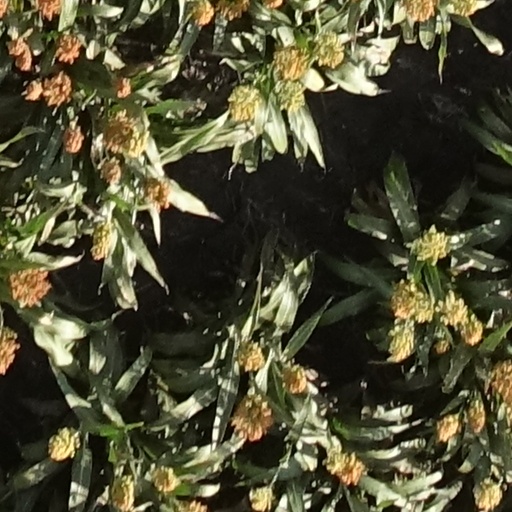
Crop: sorghum